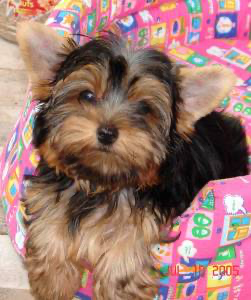
Animal: dog
Breed: yorkshire terrier